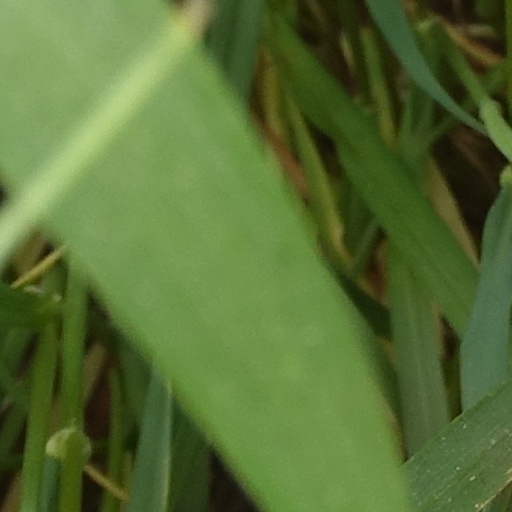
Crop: wheat